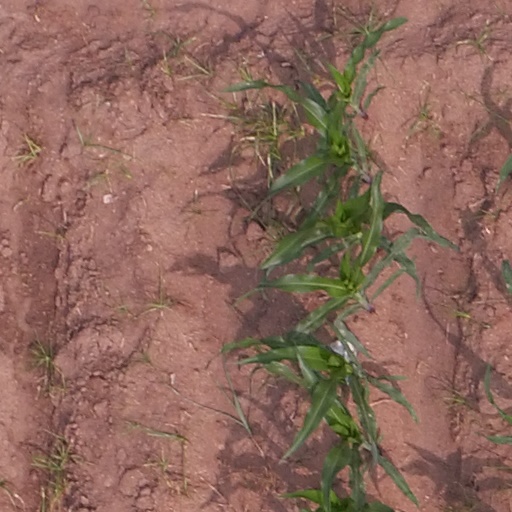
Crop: maize; corn